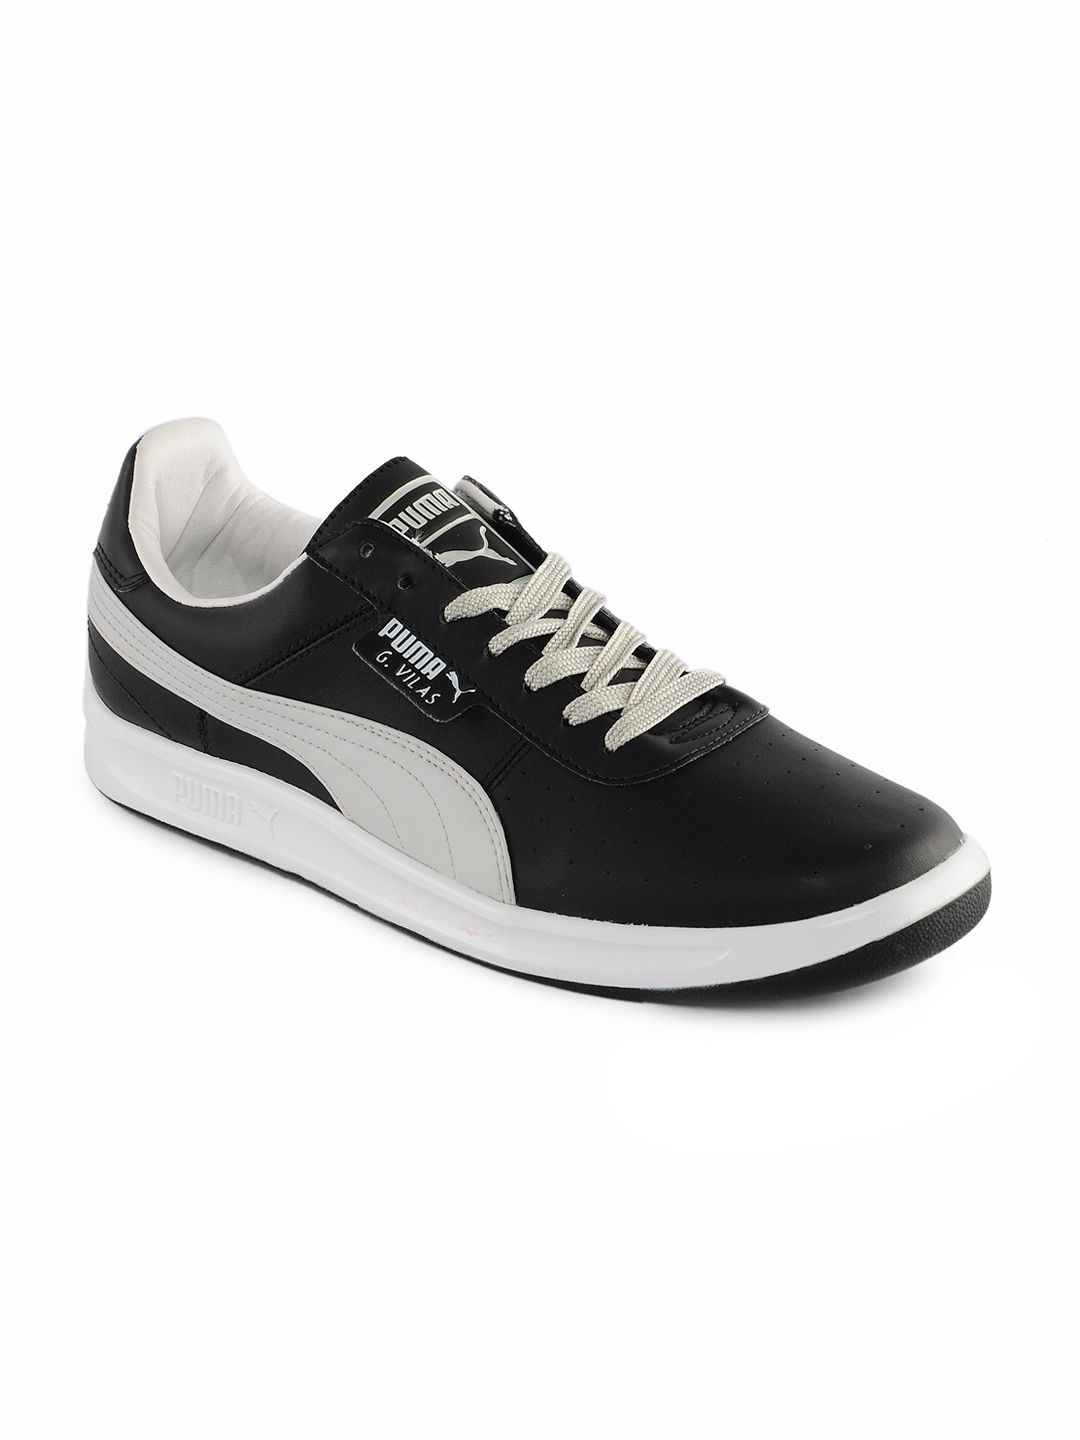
Puma Men Basics Black Casual Shoes
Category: Footwear / Shoes / Casual Shoes
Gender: Men
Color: Black
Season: Summer 2012
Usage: Casual